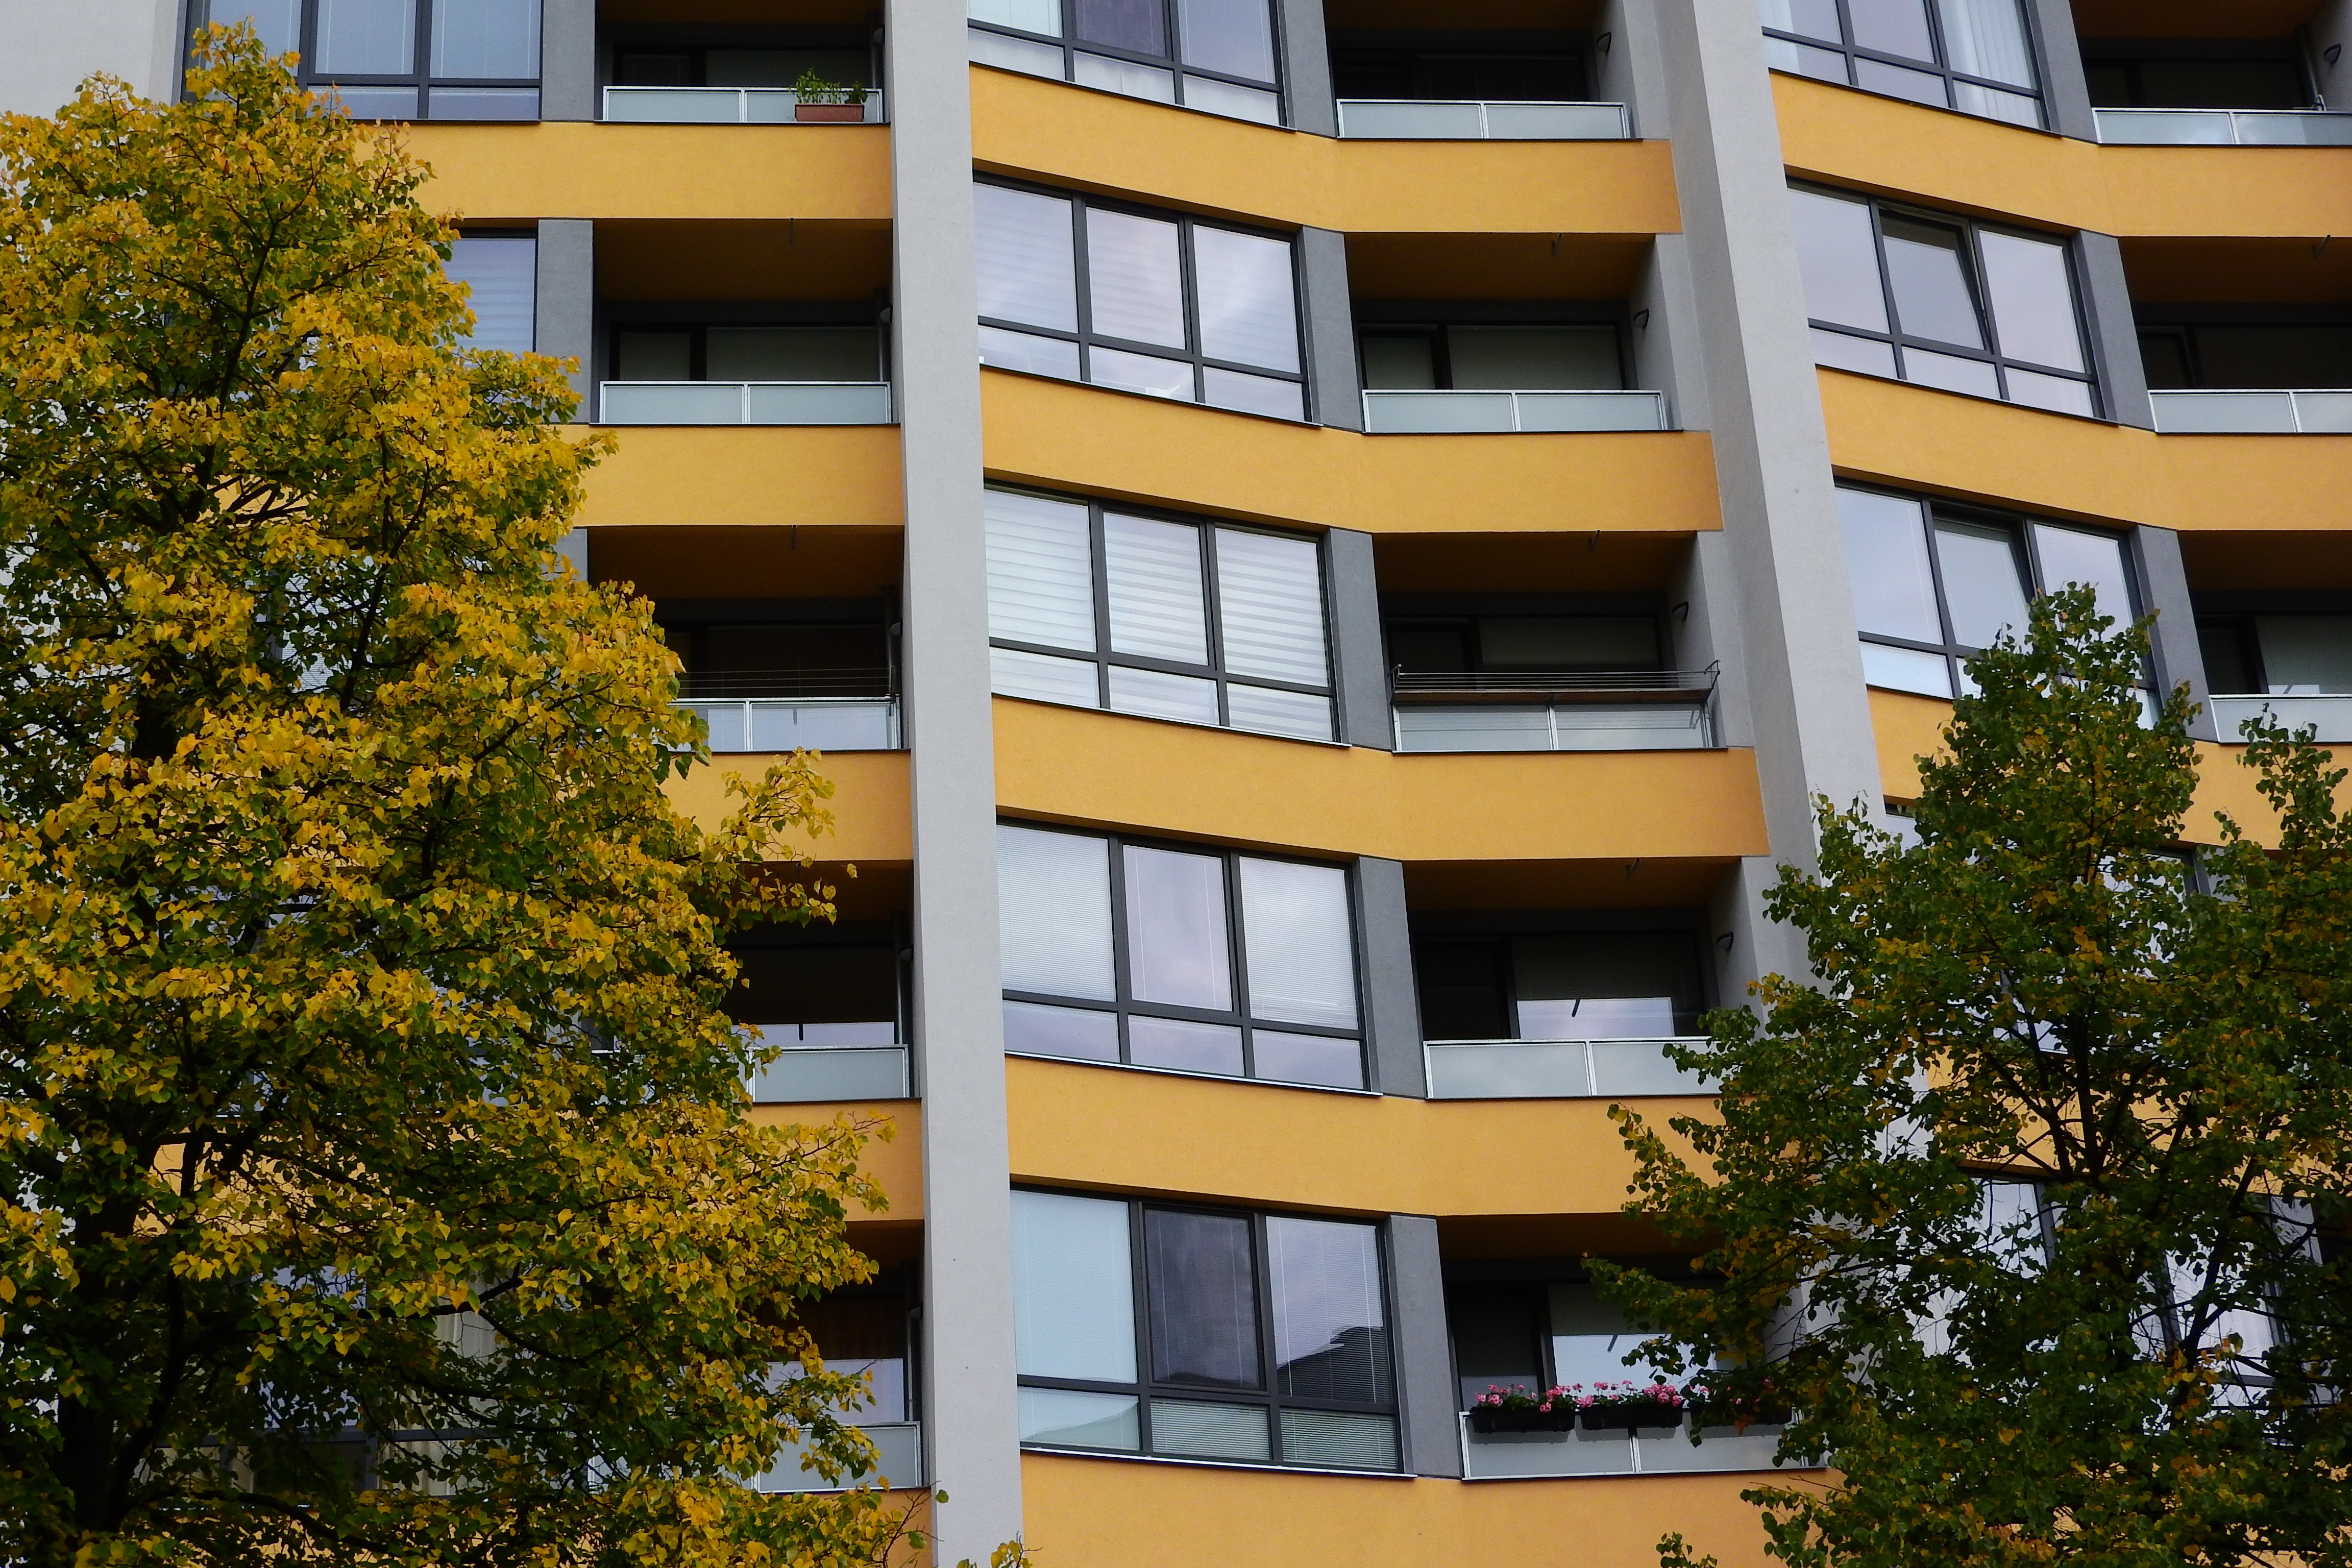
architecture, house, window, building, home, facade, property, apartment, tower block, housing, balconies, campus, condominium, neighbourhood, real estate, prefabricated house, residential area, housing estate, urban housing